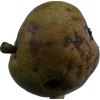
Label: pear